Niamey

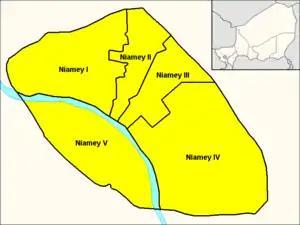
City map with the 5 communes

In the 1990 Kennedy Bridge massacre, soldiers killed three student protestors. This event propelled protests and political participation in support of democracy. That November, 100,000 people in Niamey participated in a general strike against president Ali Saibou, after which he agreed to establish a democratic council. In 1993, the year Mahamane Ousmane became the first democratically elected president, 42% of Niamey's population was classified as poor by the national government, and the unemployment rate reached 20% as public-sector jobs decreased. Niger's democratisation effected an upsurge in the popularity of private radio and in Islamic discourse. Islamic groups based in Niamey, including Izala Society supporters, played major roles in protests against the Ousmane government's proposed family law in 1994 and against the city's hosting of the in 2000. A coup d'état organised in Niamey in February 1996 installed Ibrahim Baré Maïnassara as president. Baré was unpopular in Niamey as public-sector employment decreased and state-run urban services declined. On 9 April 1999, Baré was ambushed, shot, and killed at Niamey's airport during a coup d'état.